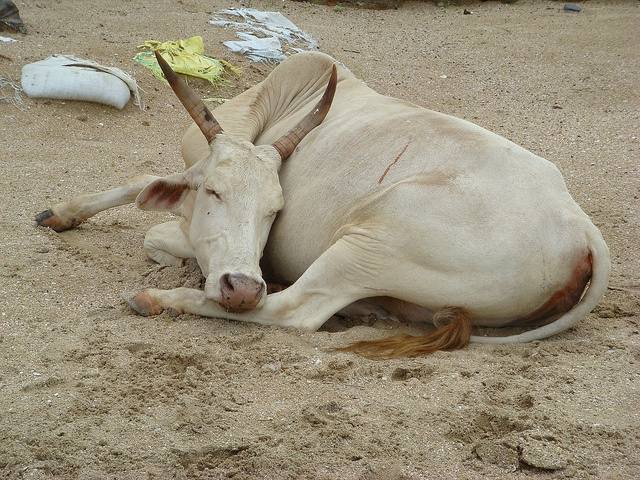
A large cow laying on top of a sandy surface.
A cow lying down asleep in the sand
A gazelle laying down in the dirt sleeping.
A tan cow with horns is sleeping in the dirt.
An animal laying in the sand trying to sleep